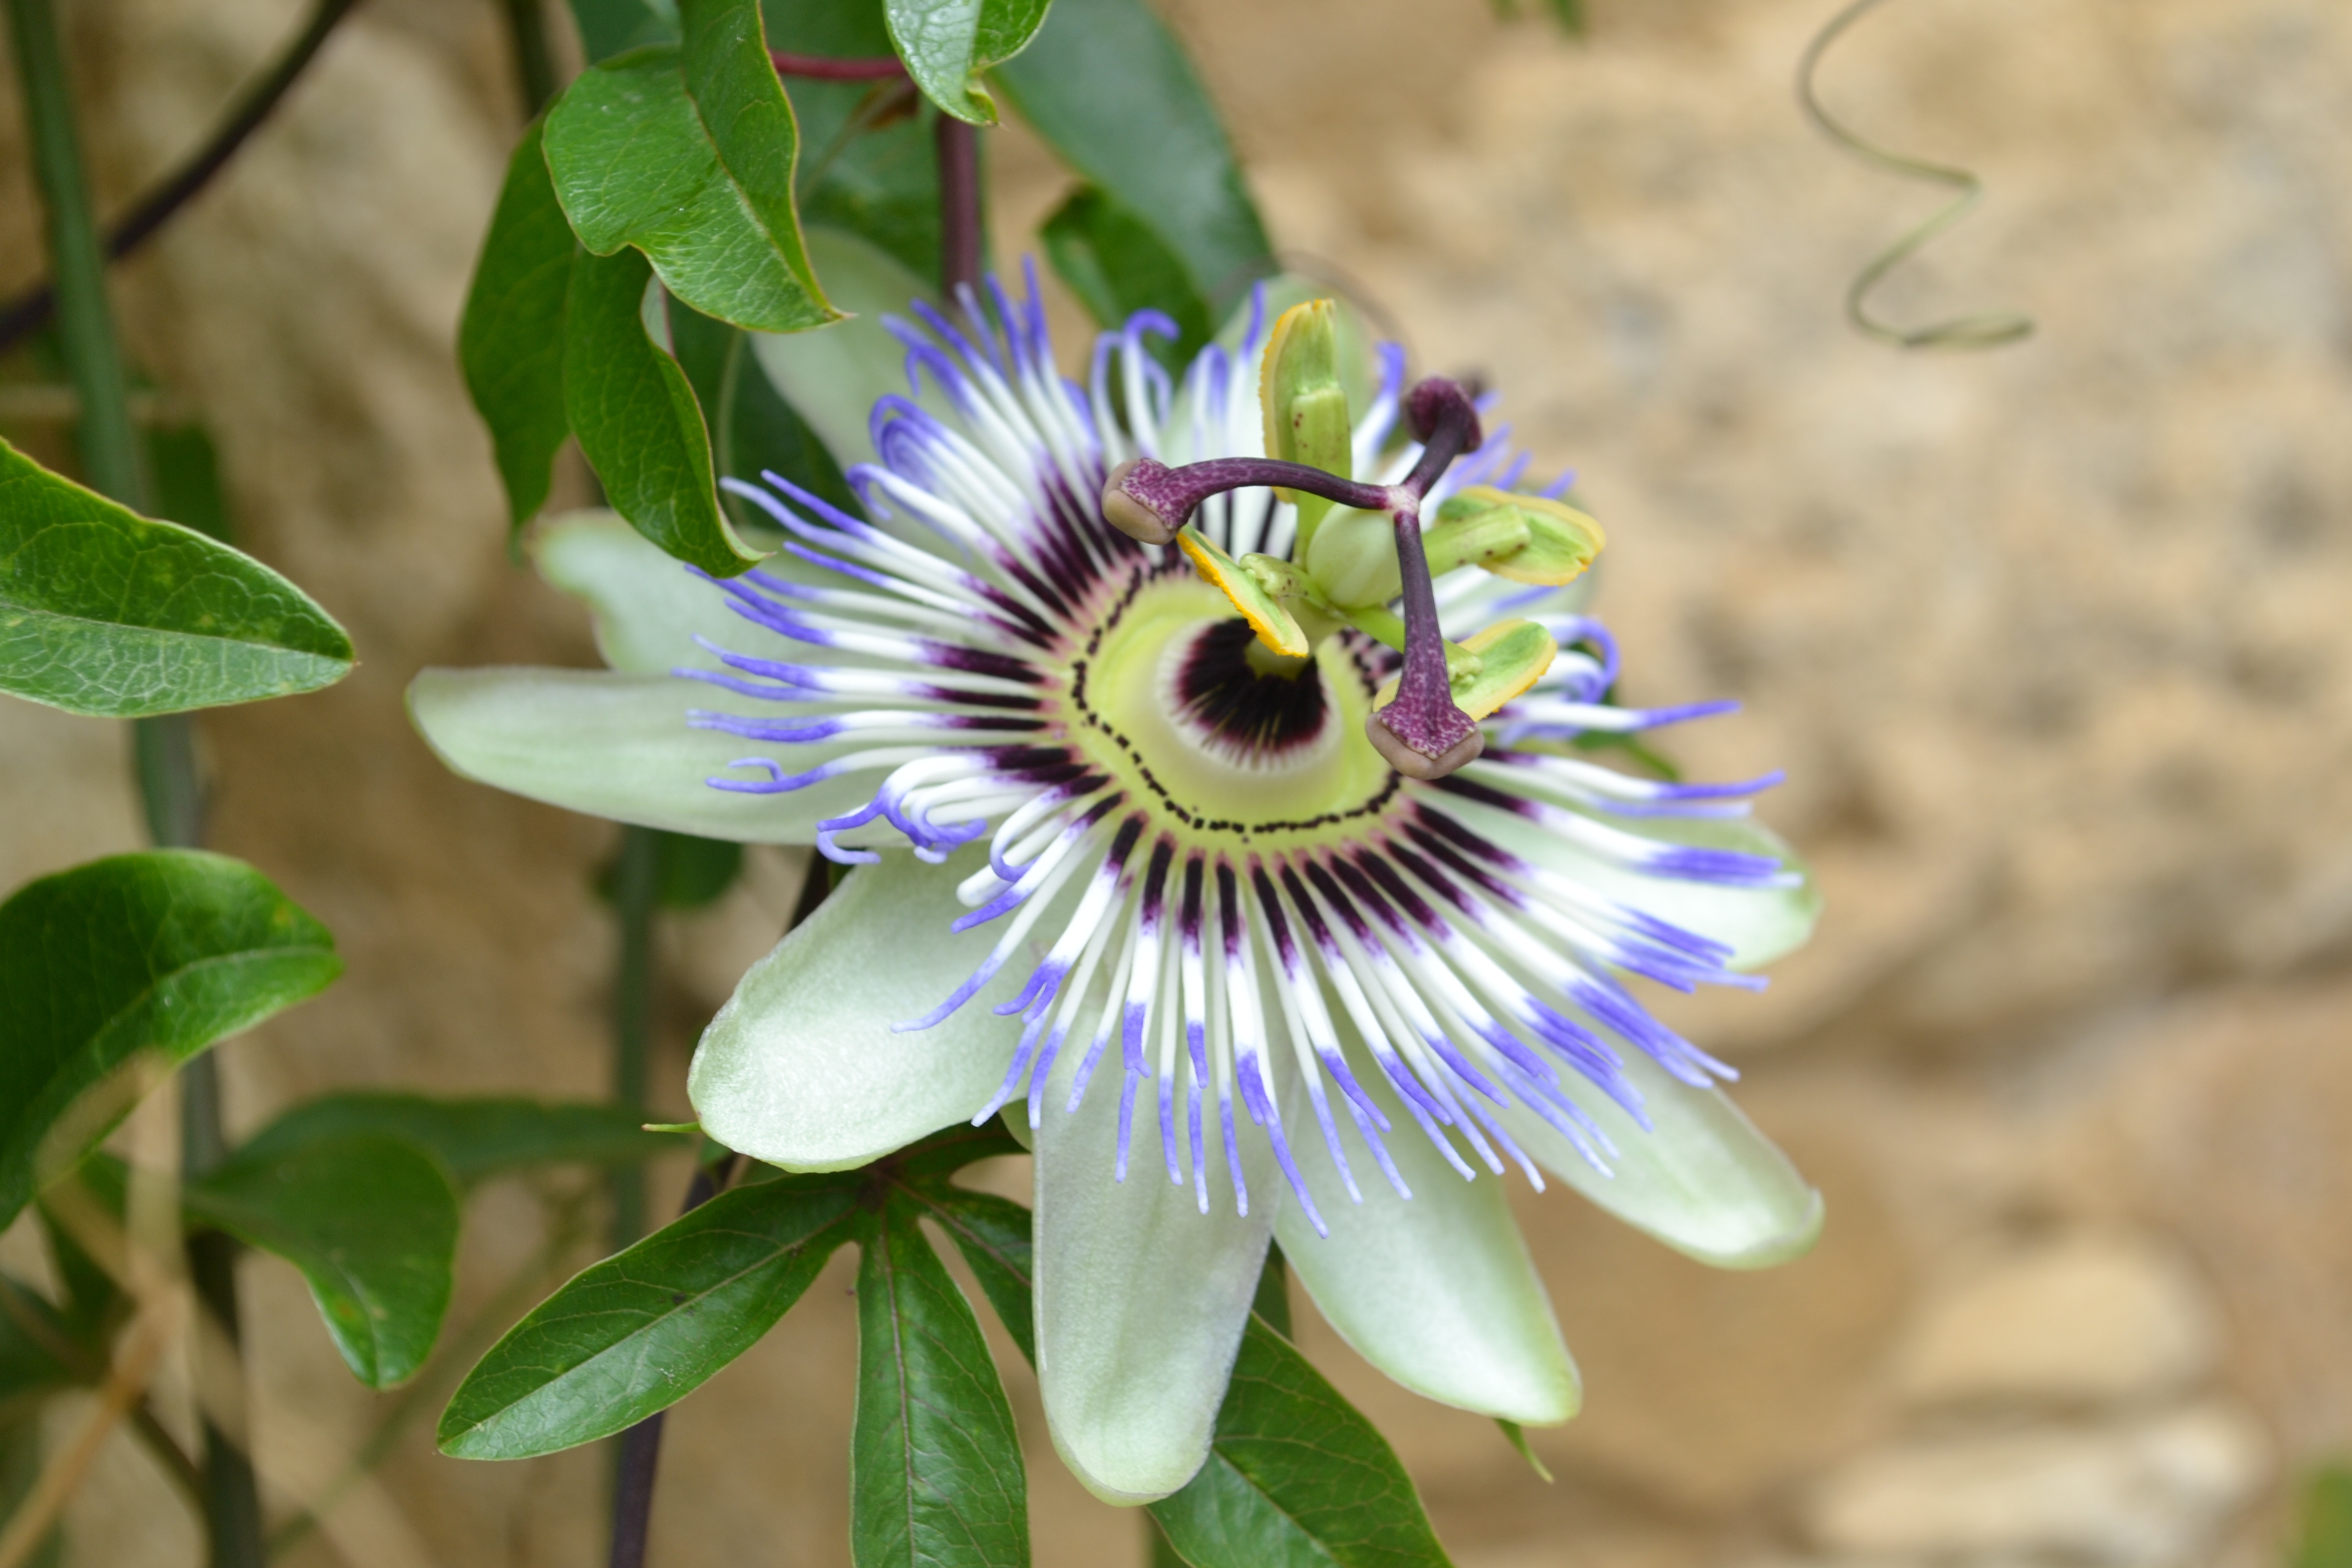
nature, blossom, plant, flower, petal, botany, flora, wildflower, close up, passion flower, macro photography, flowering plant, blue passionflower, land plant, passion flower family, purple passionflower